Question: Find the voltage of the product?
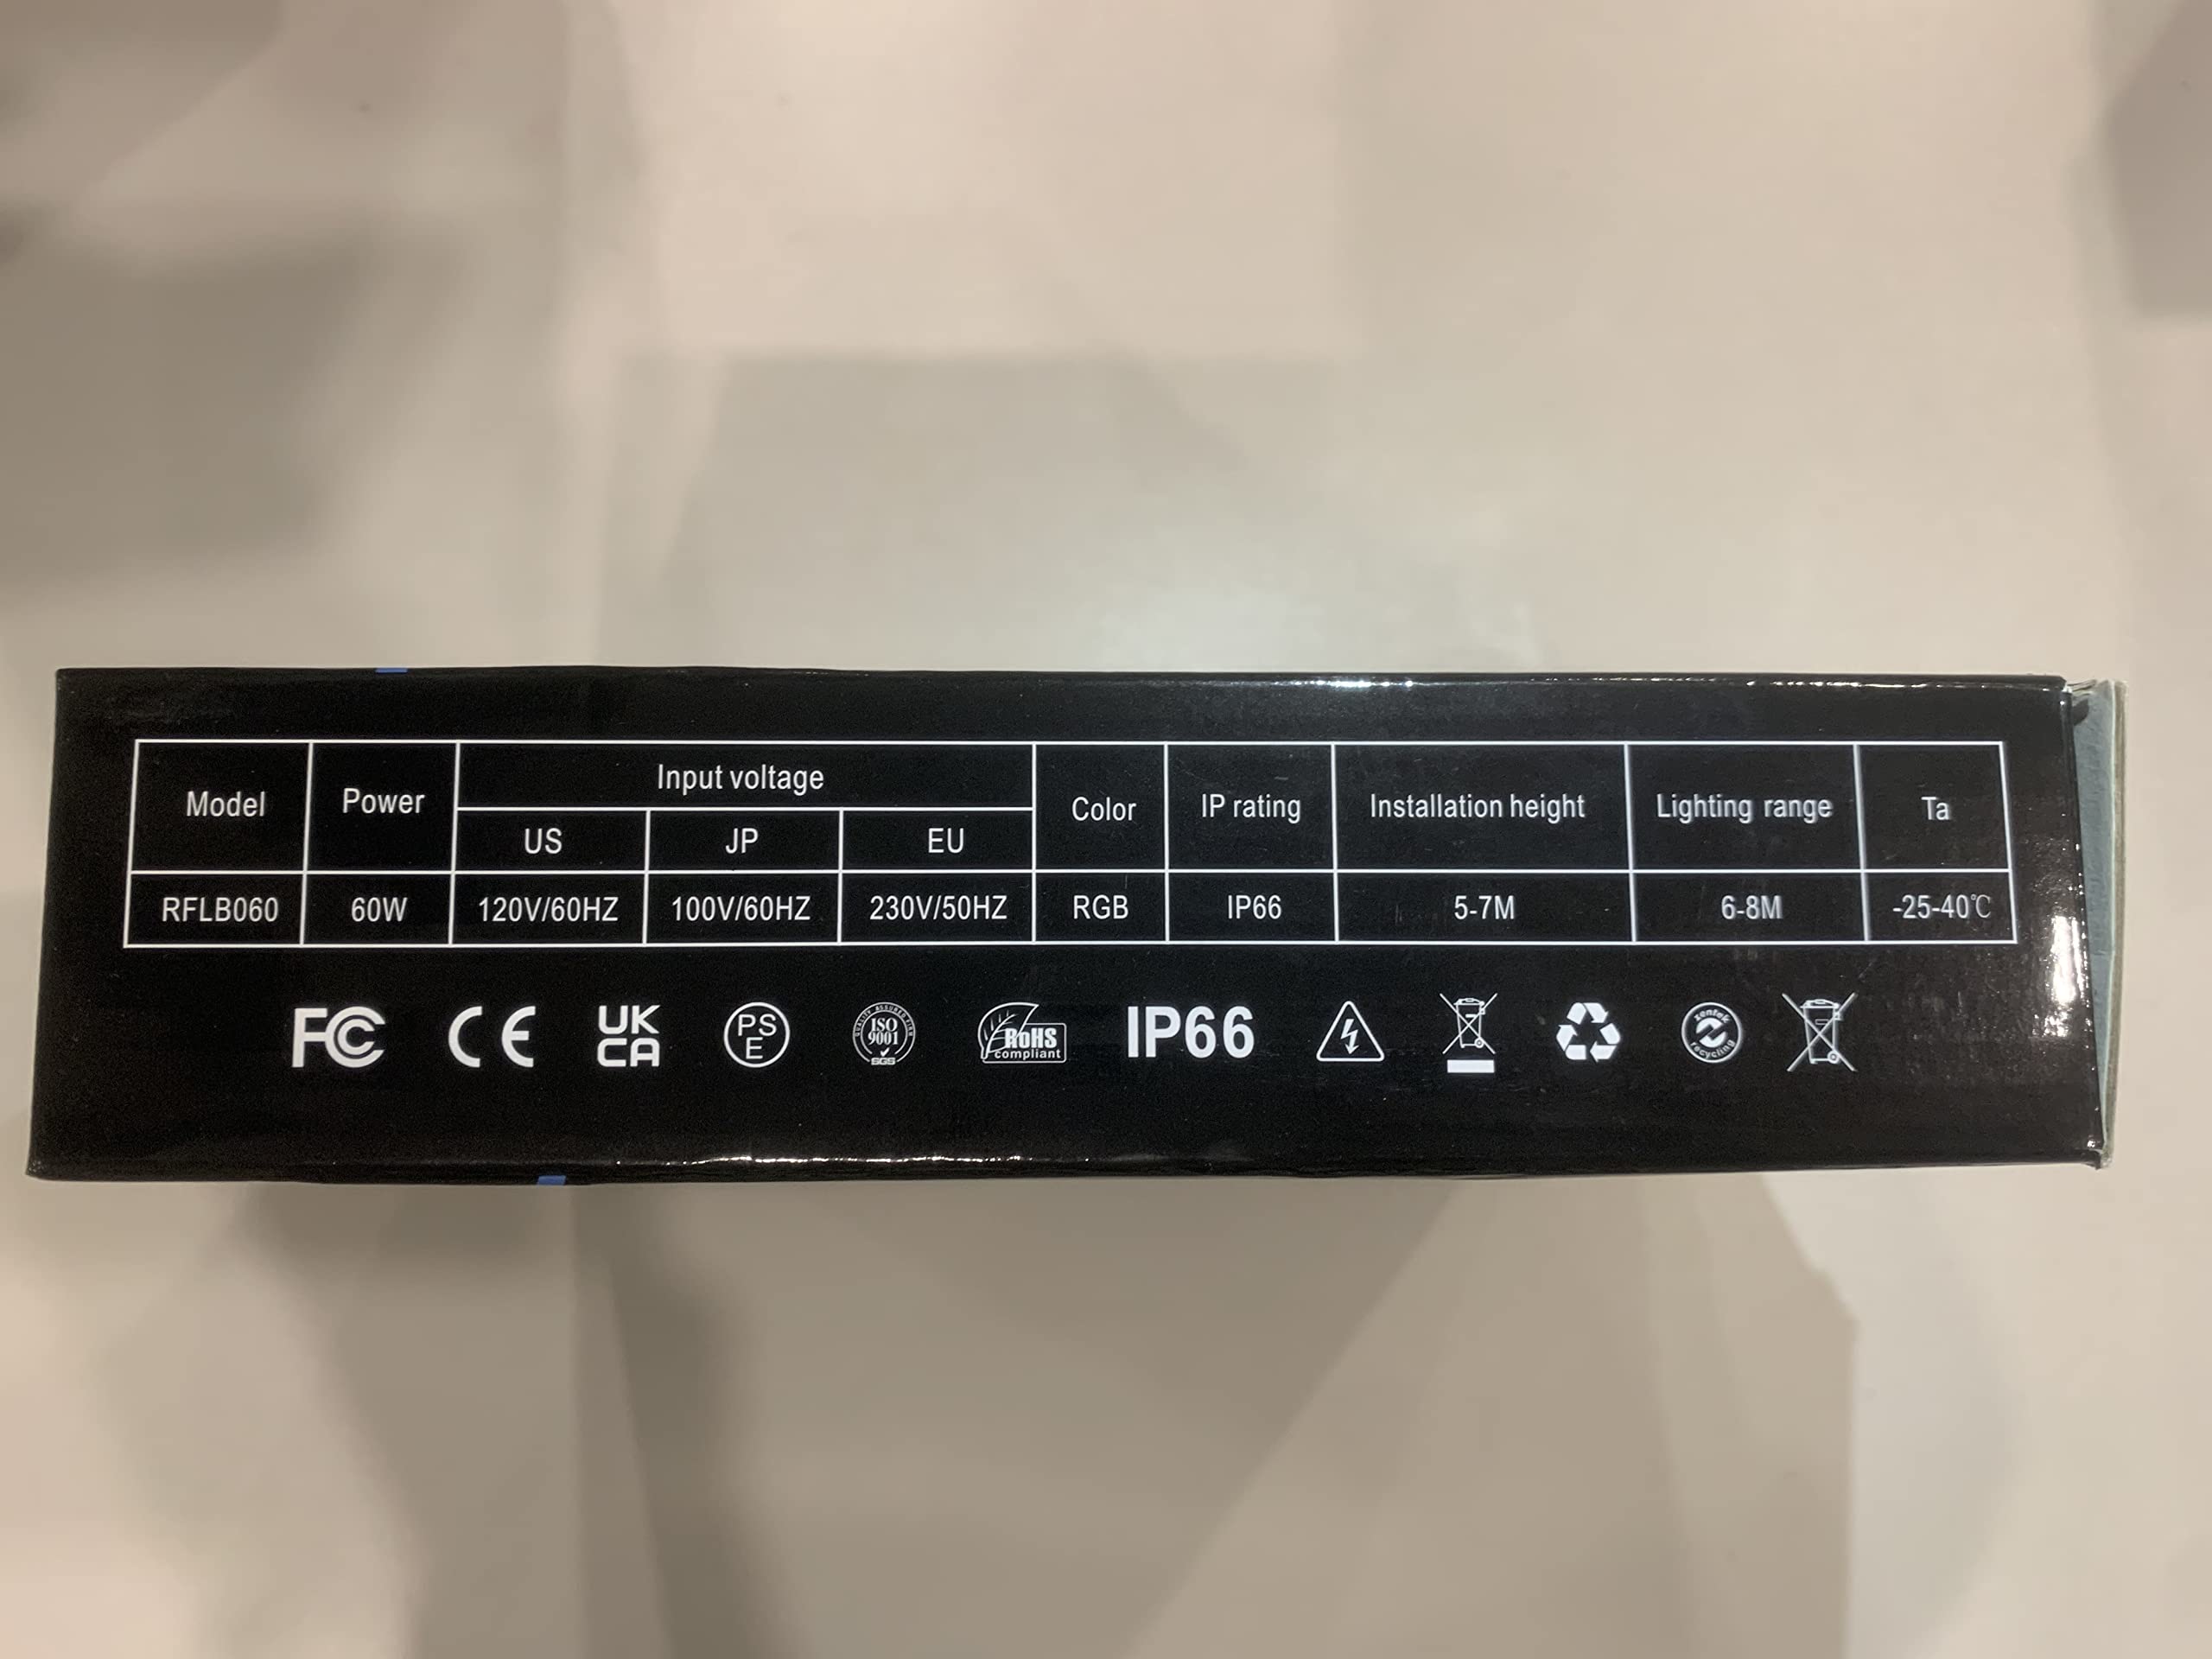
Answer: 120.0 volt